Charles Lyell

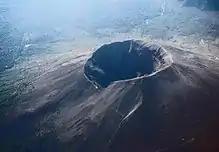
Lyell argued that volcanoes like Vesuvius had built up gradually.

Never was there a doctrine more calculated to foster indolence, and to blunt the keen edge of curiosity, than this assumption of the discordance between the former and the existing causes of change... The student was taught to despond from the first. Geology, it was affirmed, could never arise to the rank of an exact science... [With catastrophism] we see the ancient spirit of speculation revived, and a desire manifestly shown to cut, rather than patiently untie, the Gordian Knot.